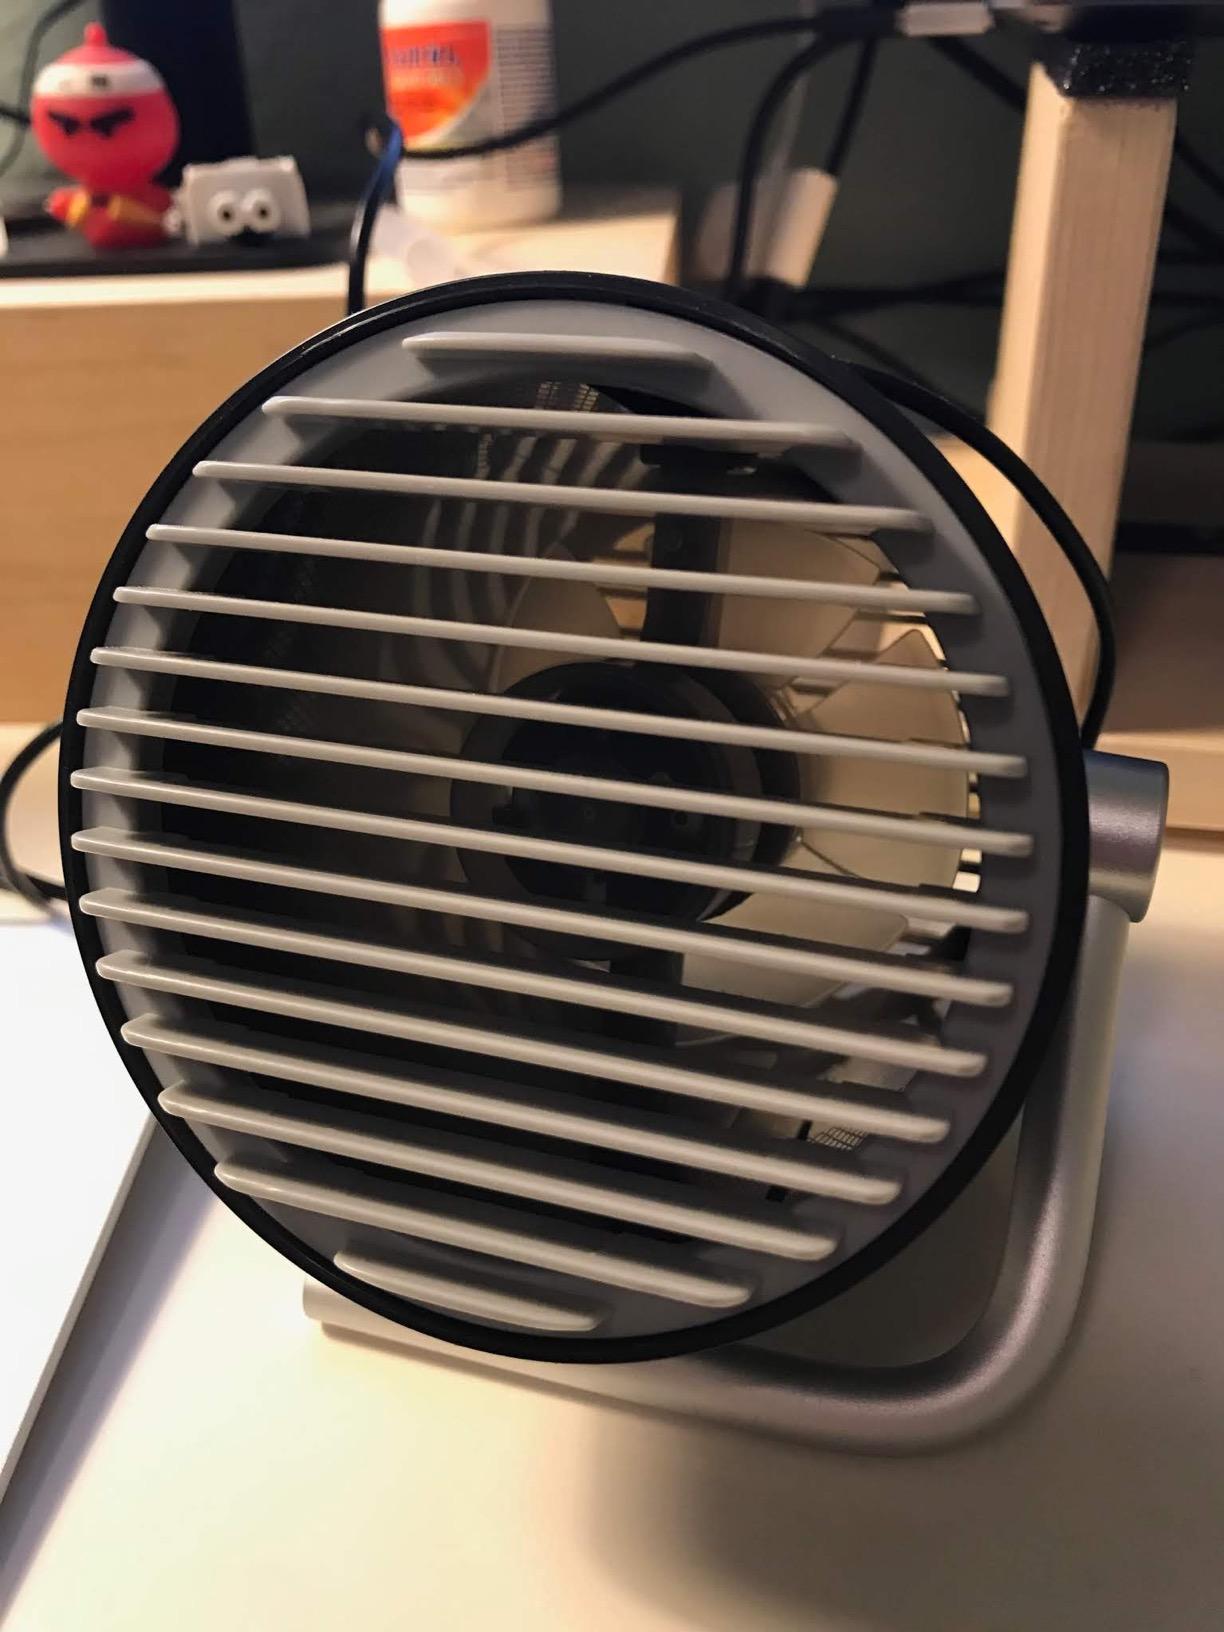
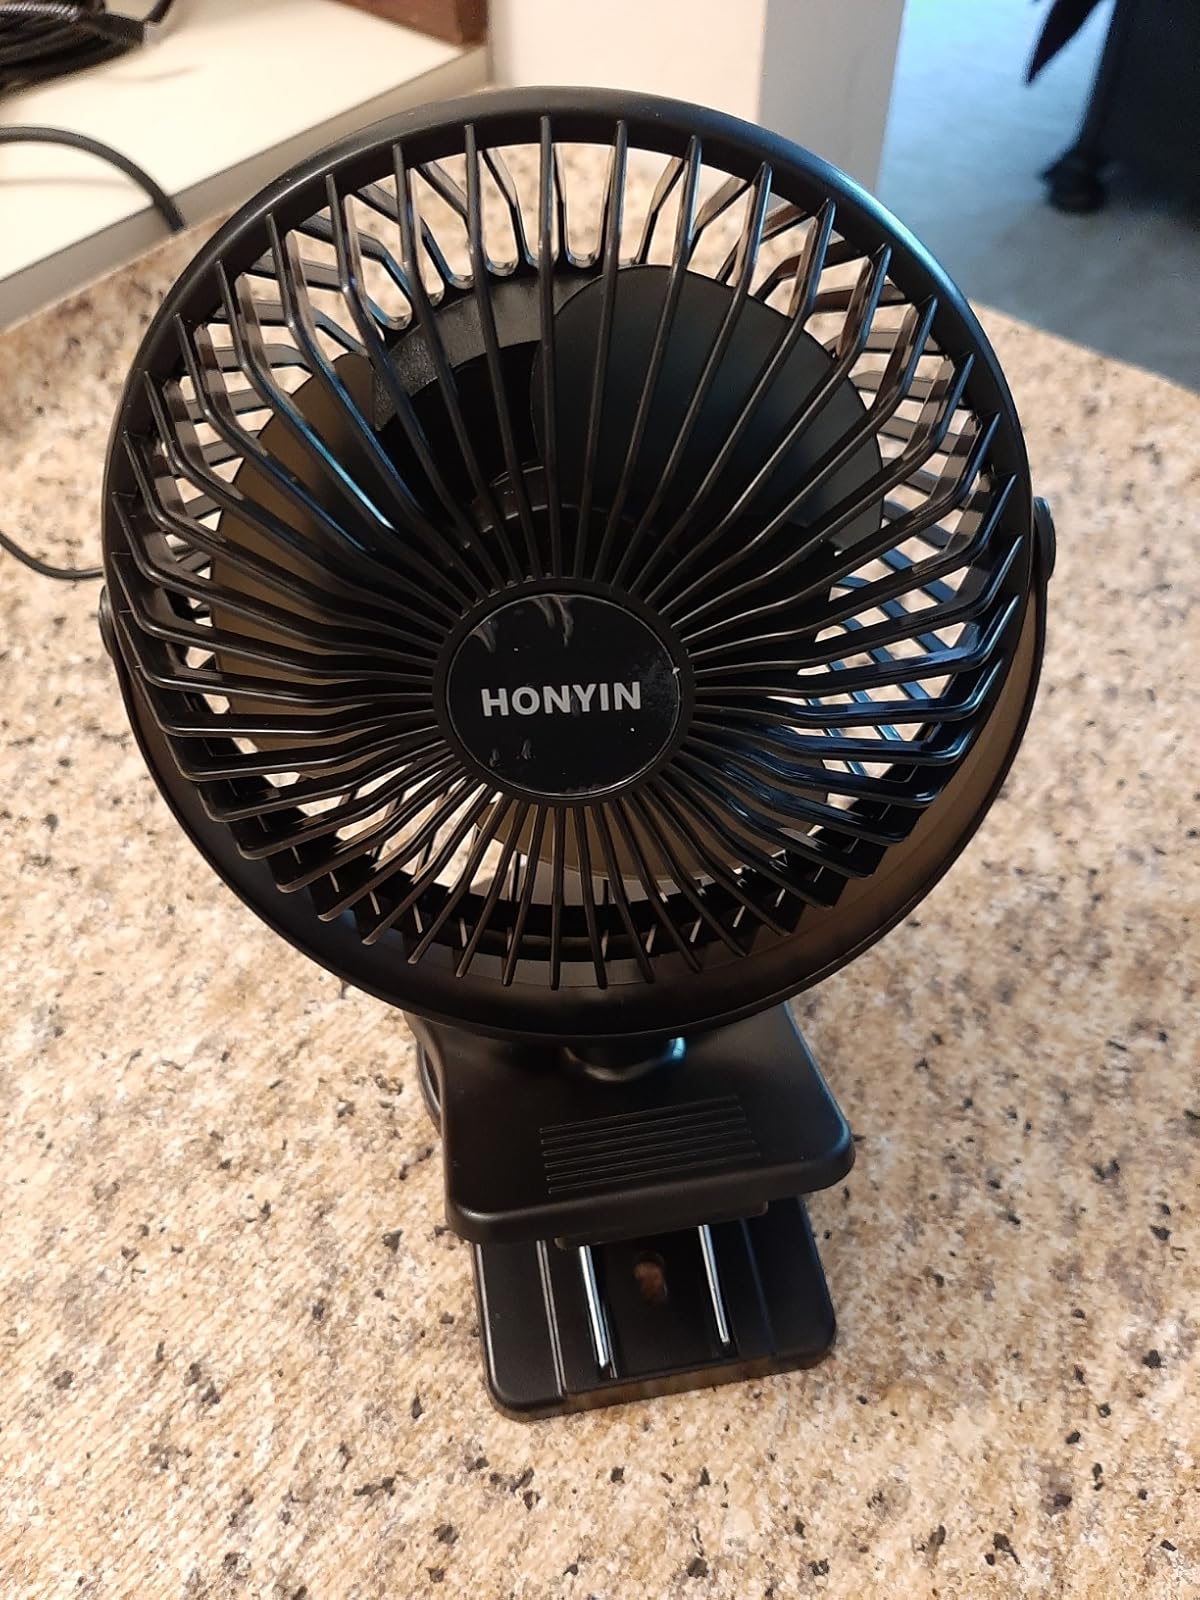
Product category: fan
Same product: no